Togoshi Station

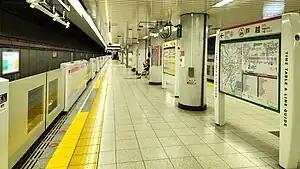
Platforms at the Station in September 2023

is a subway station on the Toei Asakusa Line, operated by the Tokyo Metropolitan Bureau of Transportation. It is located in Shinagawa, Tokyo, Japan. Its number is A-04.